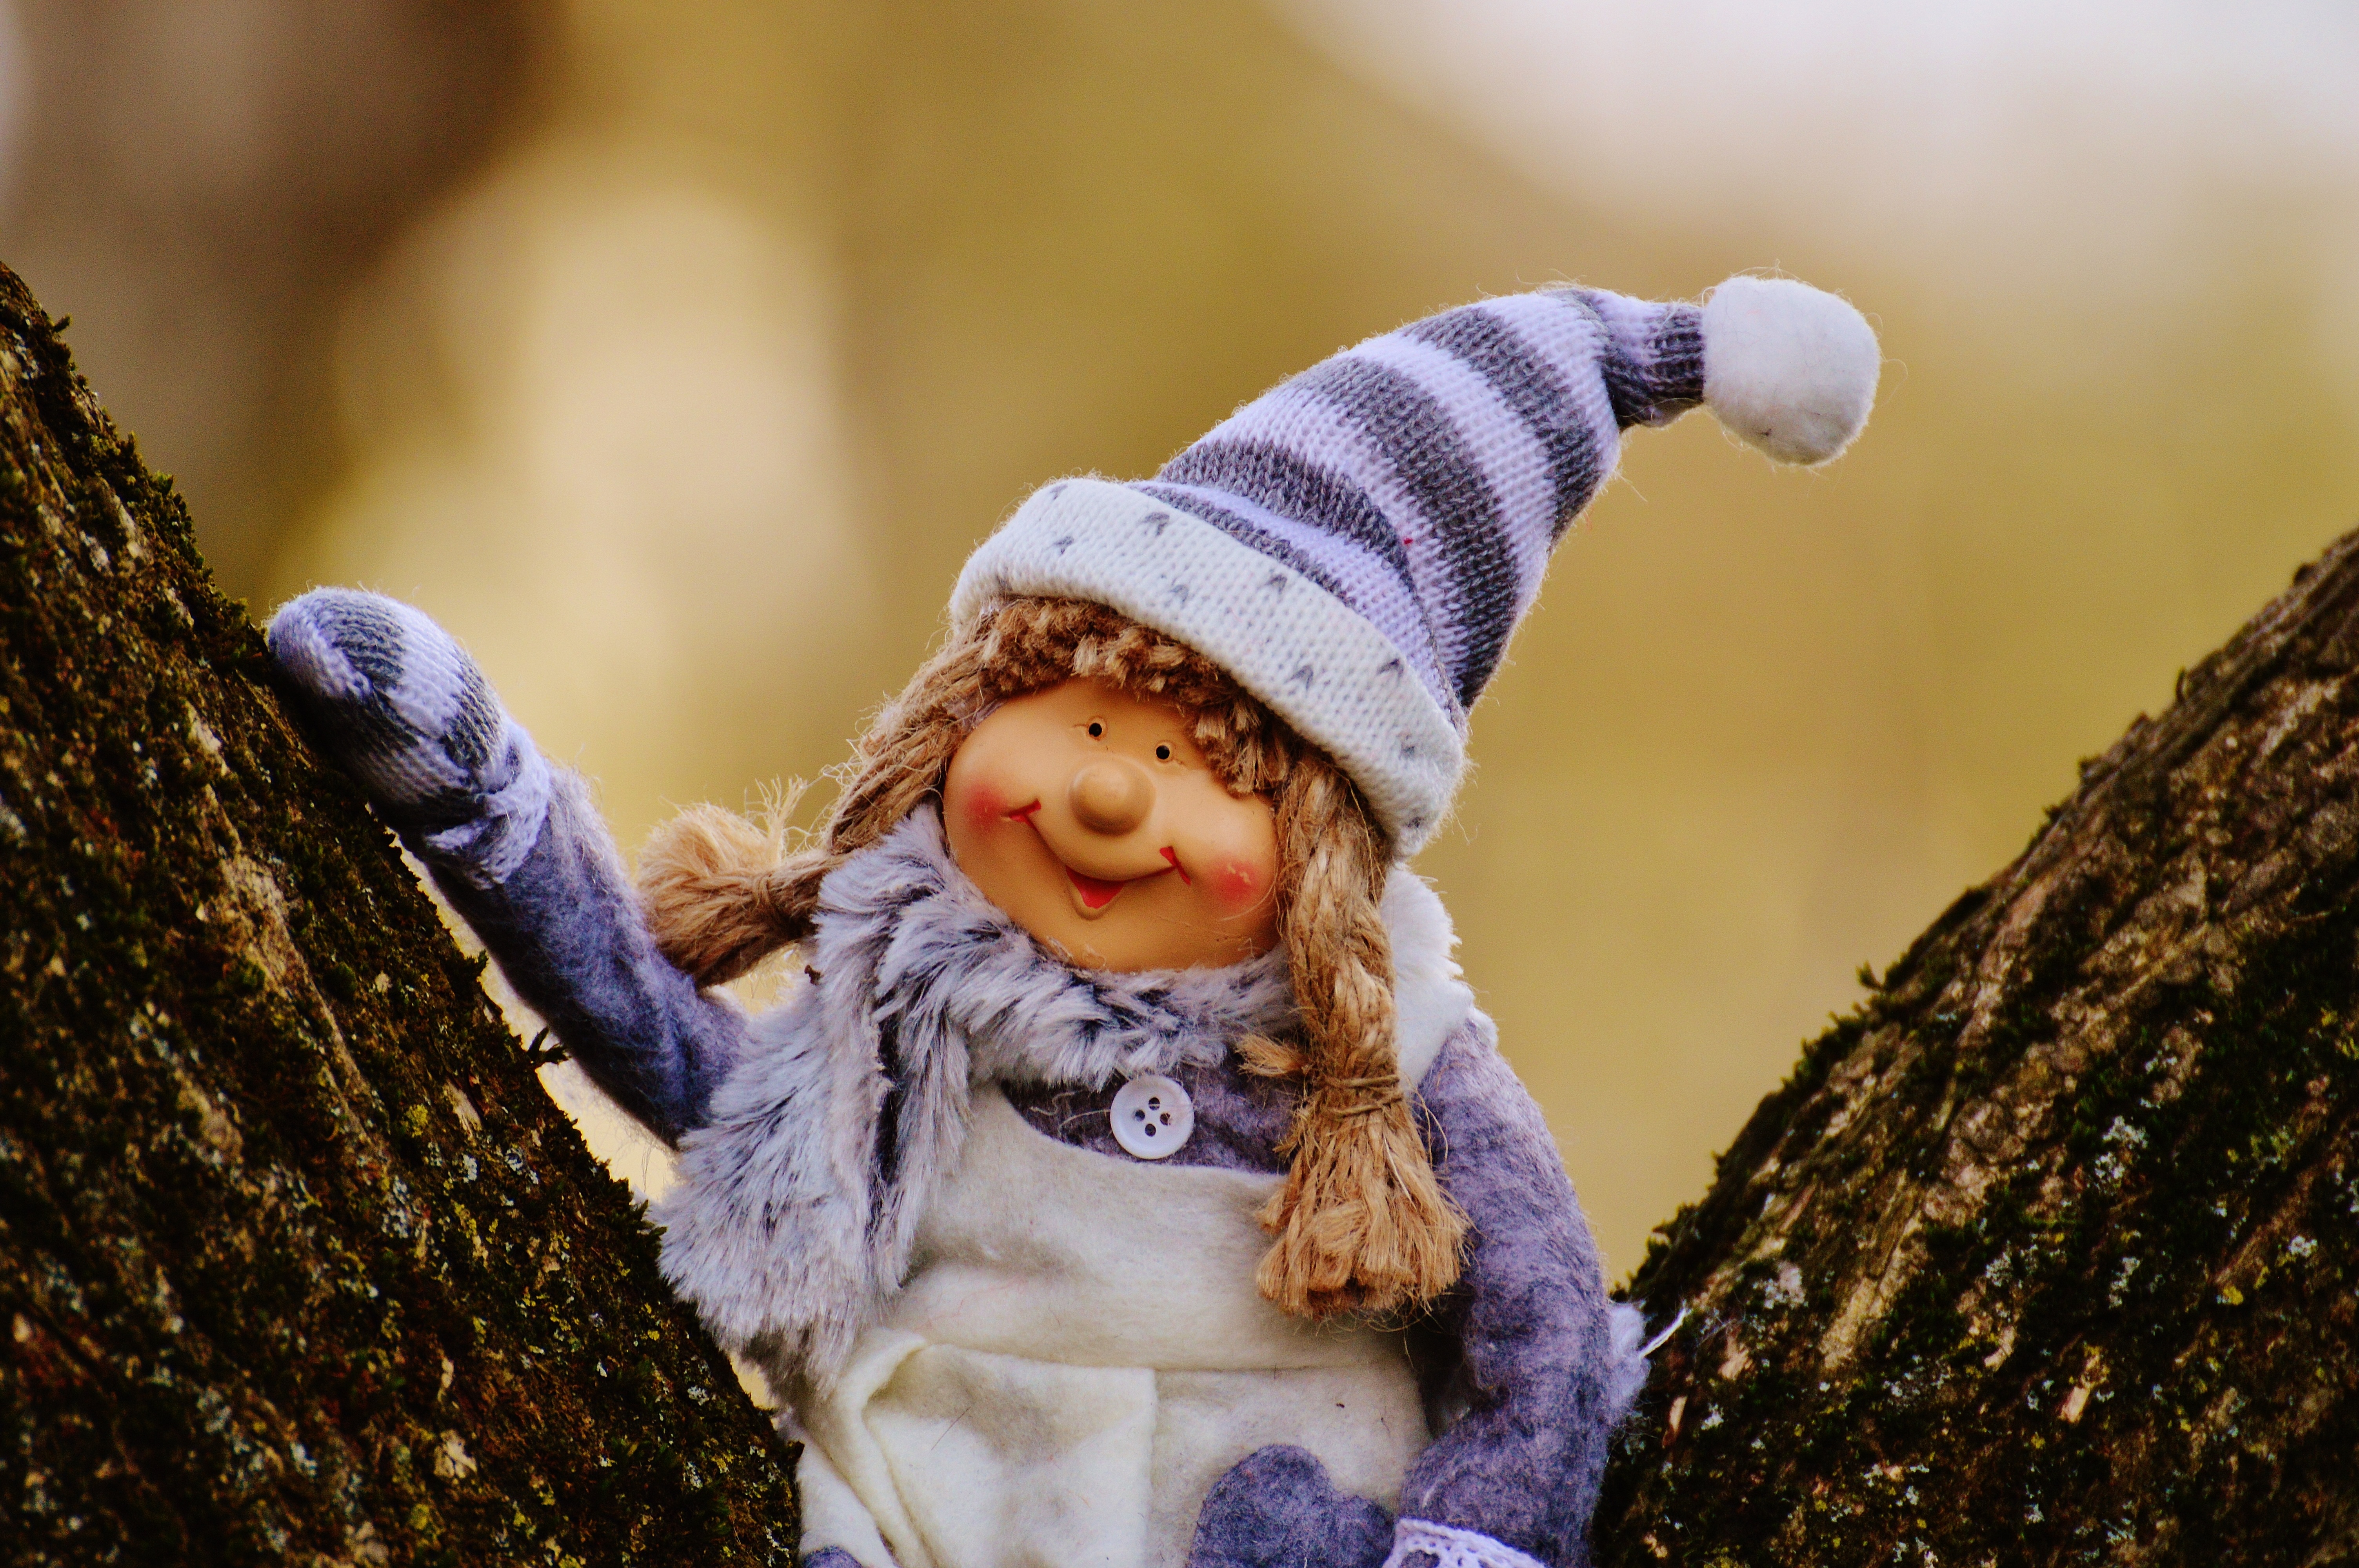
tree, winter, people, sweet, flower, cute, monument, statue, decoration, spring, child, clothing, toy, scarf, baby doll, doll, cap, funny, gloves, charming